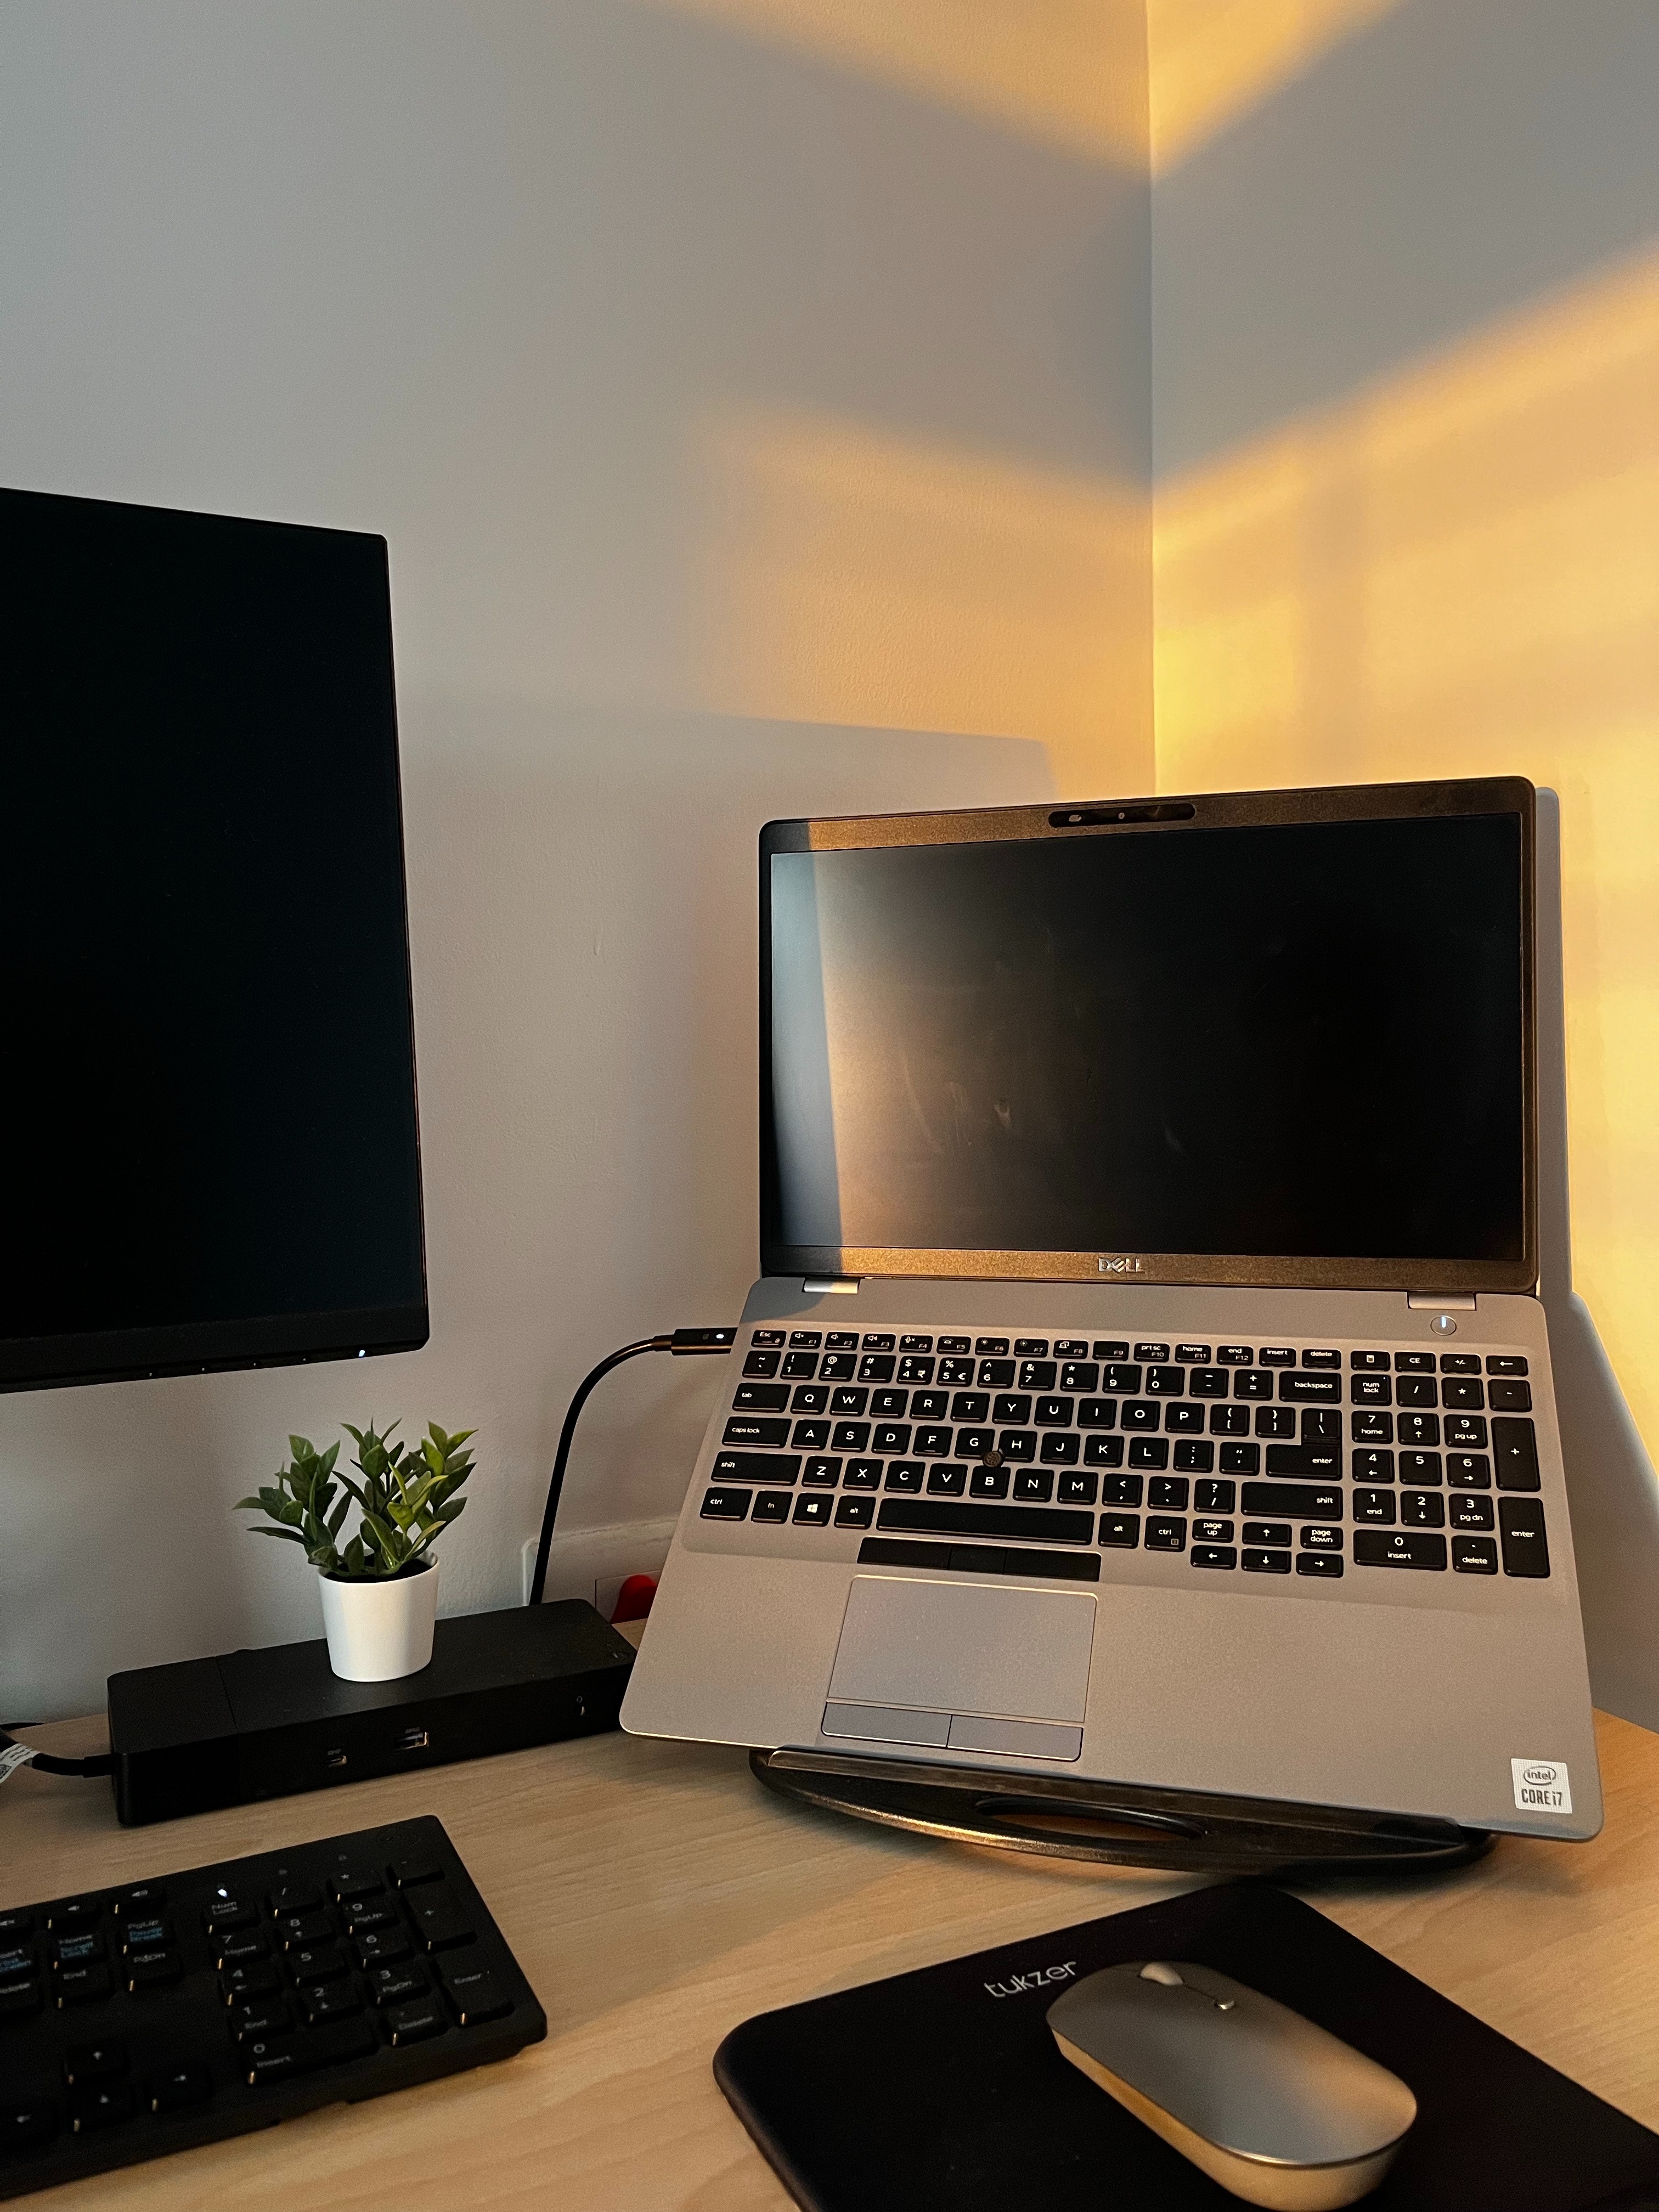
computer, personal computer, laptop, peripheral, plant, output device, touchpad, netbook, input device, space bar, computer keyboard, gadget, computer desk, office equipment, flat panel display, Computer monitor accessory, computer hardware, office supplies, technology, electronic device, display device, multimedia, audio equipment, table, personal computer hardware, houseplant, desktop computer, laptop part, led backlit lcd display, room, desk, writing desk, computer component, computer accessory, portable communications device, home appliance, electronics, entertainment, Laptop accessory, comfort, communication device